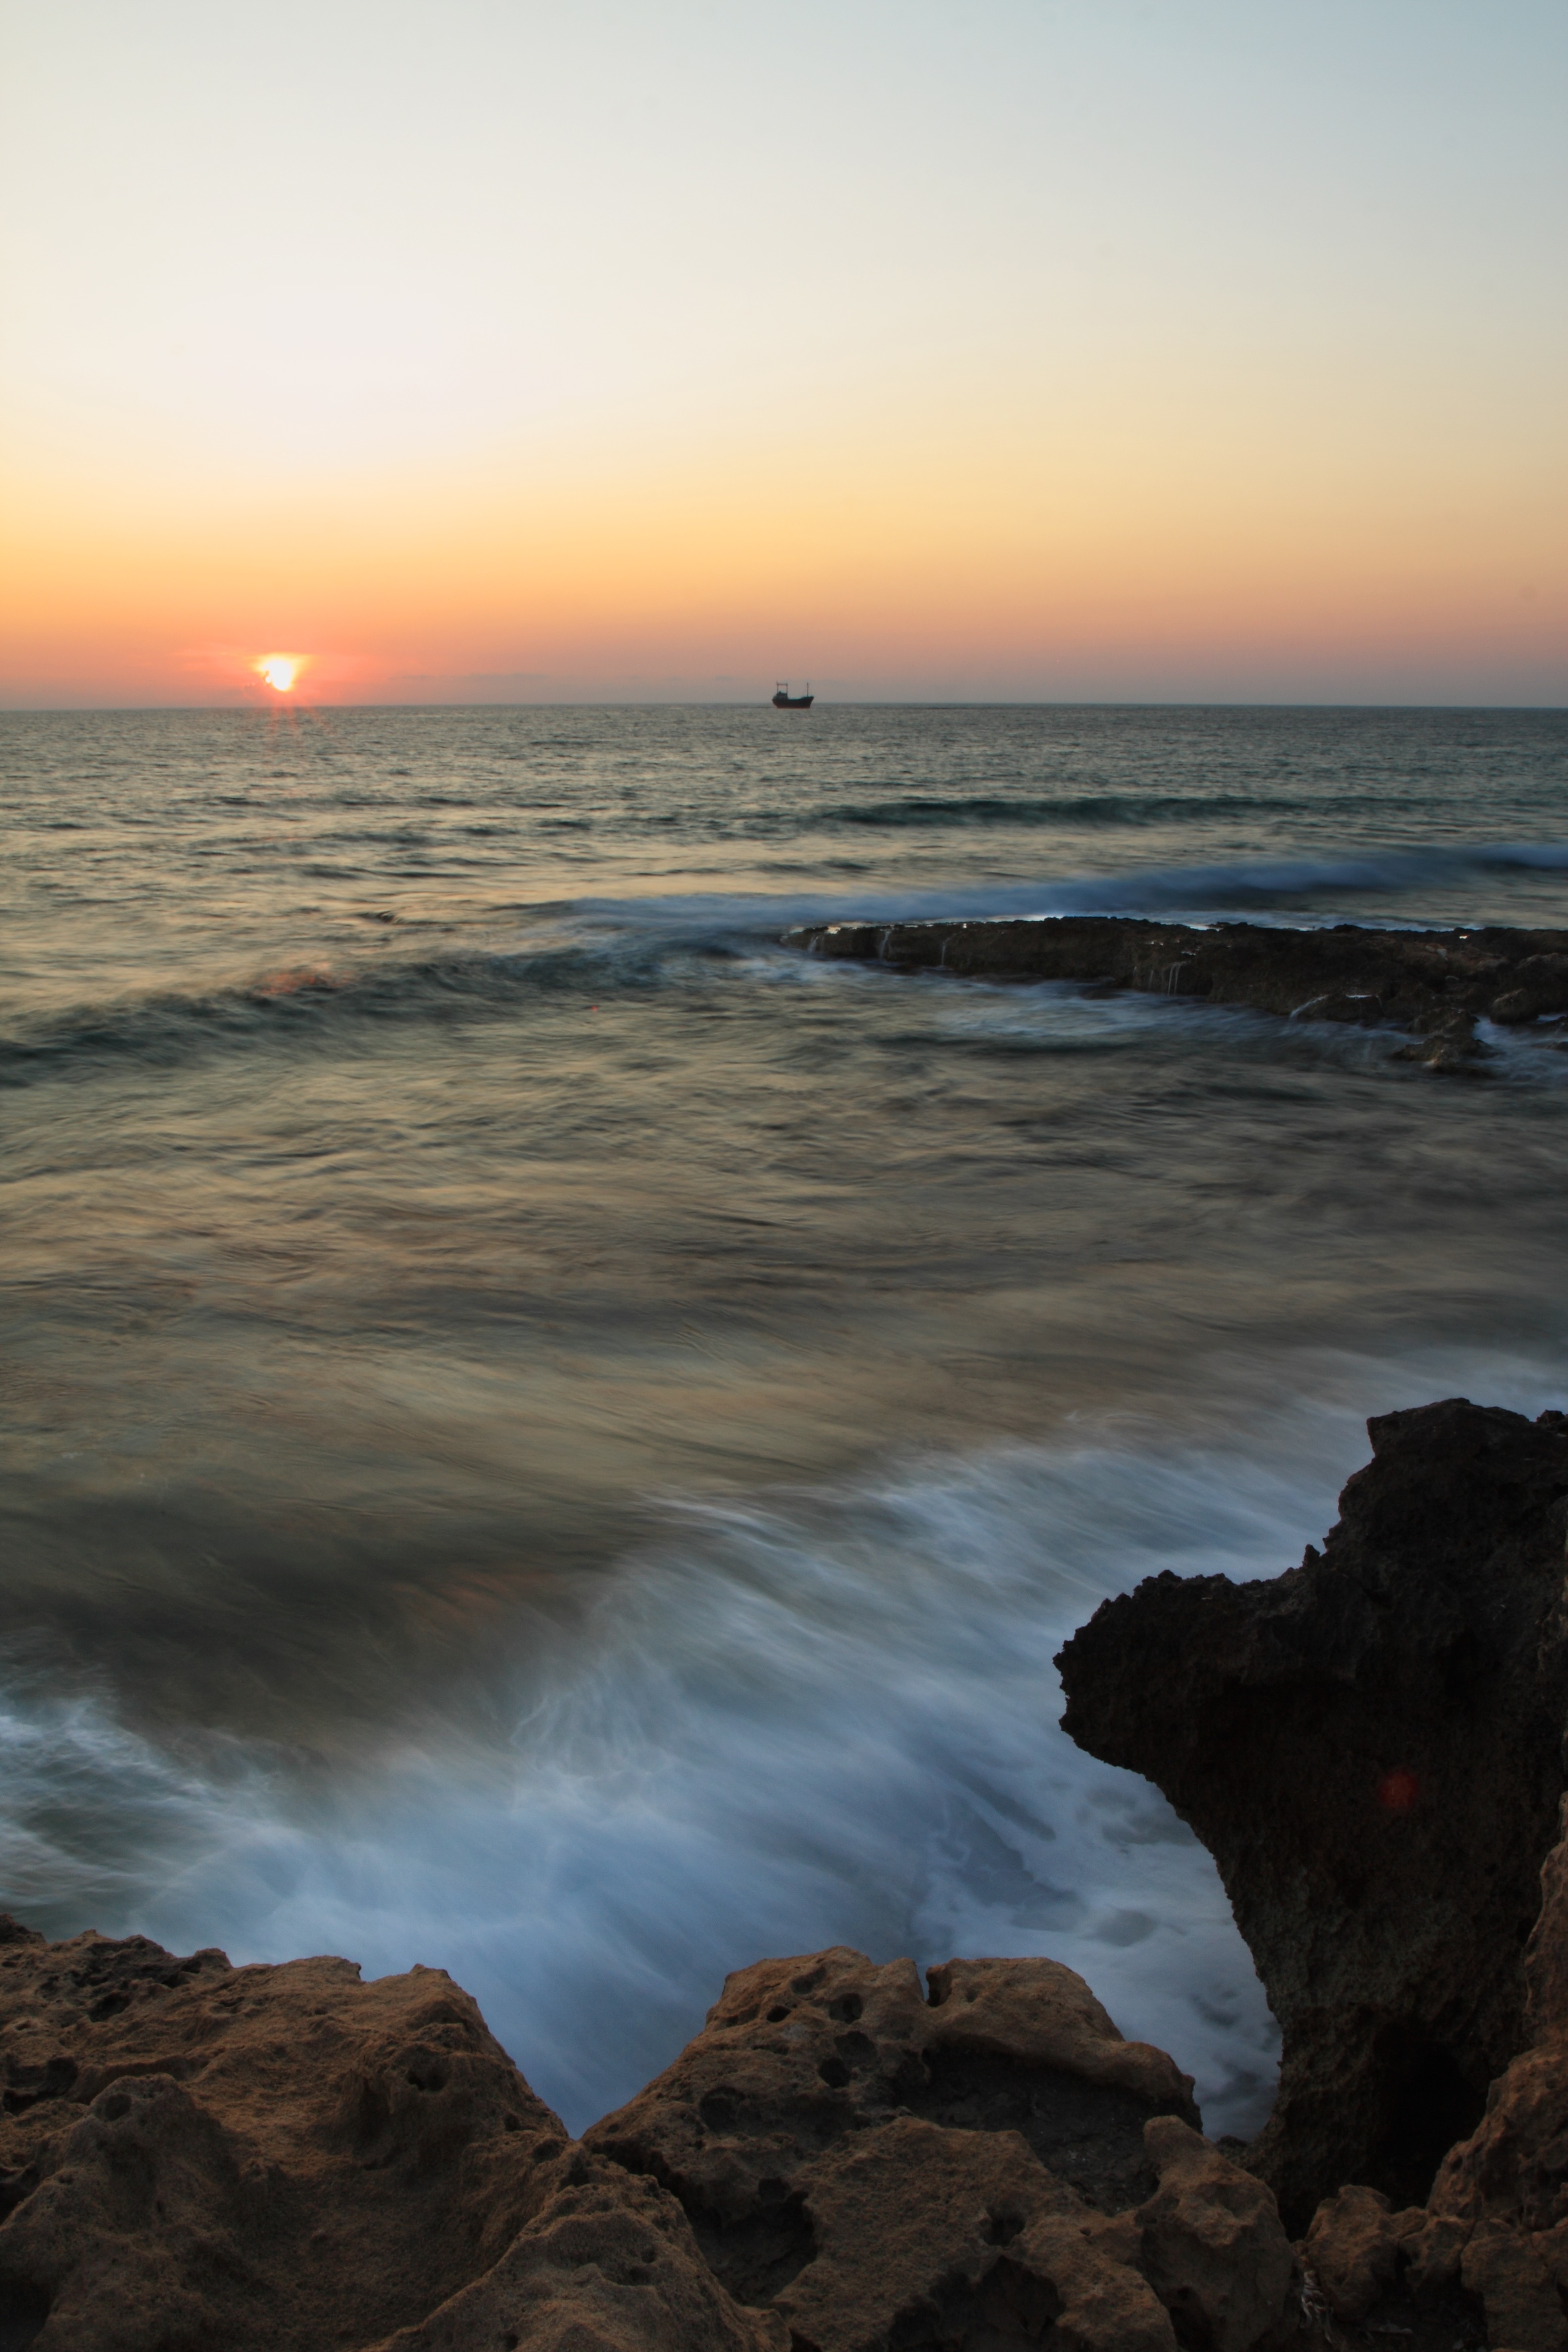
beach, landscape, sea, coast, water, sand, rock, ocean, horizon, cloud, sky, sun, sunrise, sunset, sunlight, morning, shore, wave, dawn, stone, coastline, cliff, dusk, evening, reflection, bay, terrain, material, body of water, rocks, scene, cape, wind wave